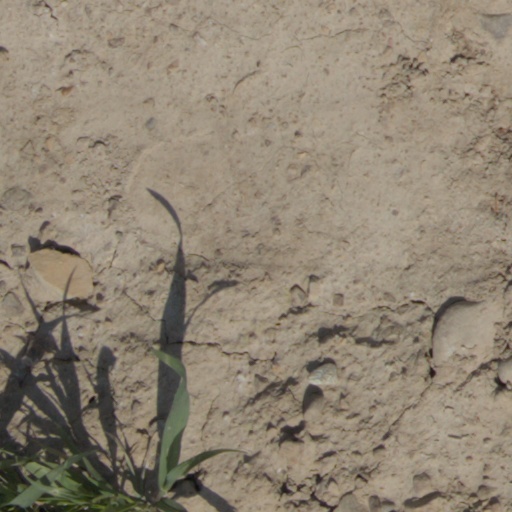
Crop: wheat